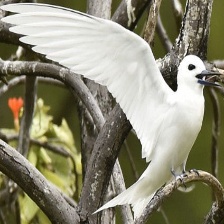
Species: FAIRY TERN
Scientific name: STERNULA NEREIS